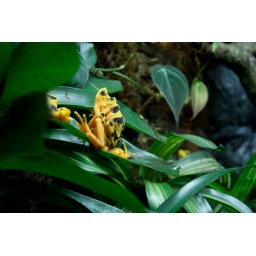
I loved the bright yellow of these guys against the dark green of the leaves.